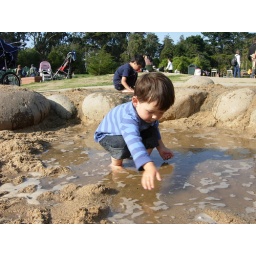
in the sand box